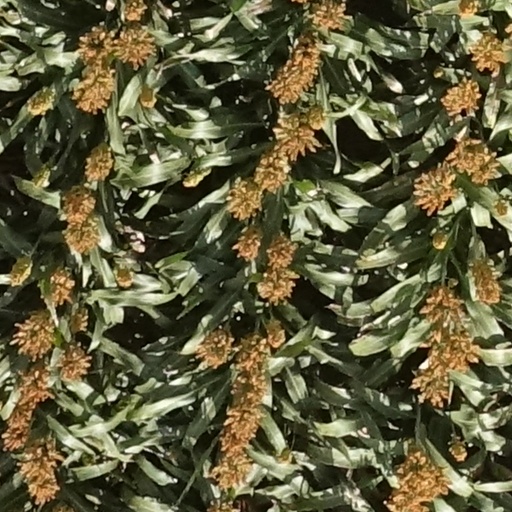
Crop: sorghum